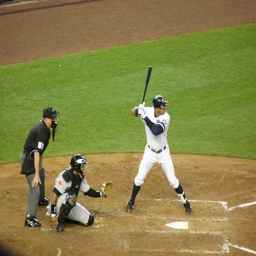
A man that is standing in the dirt with a bat.
The baseball batter is getting ready to swing the bat.
A batter poised to hit the ball in front of a catcher and umpire during a game.
A man holding a baseball bat with two hands at a professional ball game.
the two baseball players and ump are ready